List of Golden Kamuy episodes

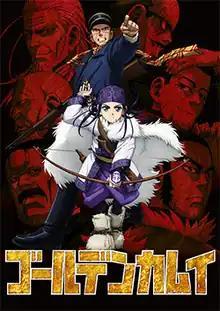
Key visual featuring Saichi Sugimoto "(back)" and Asirpa "(front)"

"Golden Kamuy" is a Japanese anime television series based on the manga of the same name written and illustrated by Satoru Noda. The anime television series adaptation was produced by Geno Studio. It was directed by Hitoshi Nanba and written by Noboru Takagi, with music by Kenichiro Suehiro, art direction by Atsushi Morikawa, and CG direction by Yuuko Okumura and Yasutaka Hamada. Kenichi Ohnuki adapted the character designs for animation, while Koji Watanabe designed firearms, Shinya Anasuma designed the props, and Ryō Sumiyoshi designed the animals. Like with the manga, Hiroshi Nakagawa, an Ainu language linguist from Chiba University, works on the anime as an Ainu language supervisor.